Kingdom of Cyprus

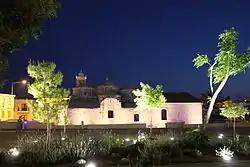
Ayia Paraskevi Byzantine church in Yeroskipou, Cyprus

After the division of the Roman Empire into an eastern half and a western half, Cyprus came under the rule of the Eastern Roman Empire. At that time, its bishop, while still subject to the Christian Church, was made autocephalous by the First Council of Ephesus in 431.